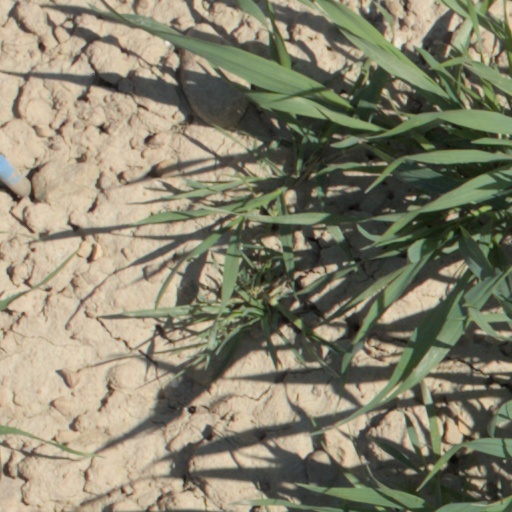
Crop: wheat